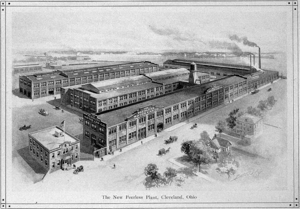
Depuis le XIXᵉ siècle, la question du commencement de l'histoire du capitalisme, de ses origines, de sa consistance et surtout de son évolution est la source de débats sociologiques, économiques et historiques majeurs.